AC power plugs and sockets: British and related types

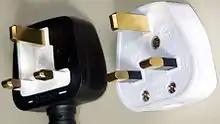
Left: a typical moulded BS 1363 plug, showing the fuse access from the underside of the plug. Right: a typical rewireable plug (before installation); the large central screw releases the cover, allowing access to the terminals and also the fuse; the two smaller screws secure an internal strain relief bar.

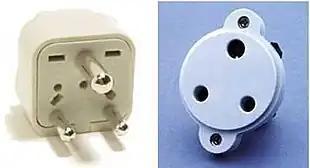
BS546 plug and socket

Plugs and sockets for electrical appliances not hardwired to mains electricity originated in the United Kingdom in the 1870s and were initially two-pin designs. These were usually sold as a mating pair, but gradually de facto and then official standards arose to enable the interchange of compatible devices. British standards have proliferated throughout large parts of the former British Empire.